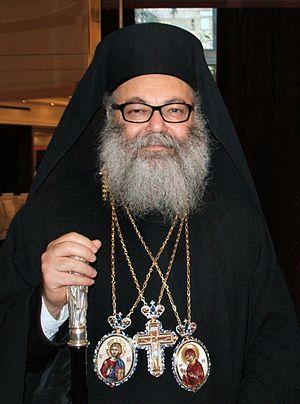
Jean X, né Youhanna Yazigi en 1955 à Lattaquié, est l'actuel et 158ᵉ Patriarche orthodoxe d'Antioche depuis son élection le 17 décembre 2012.